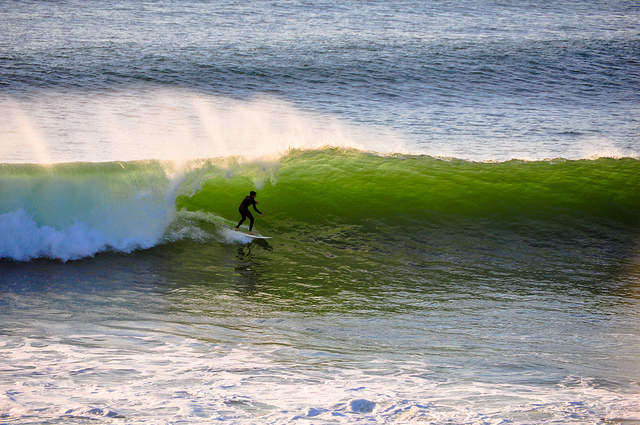
user: Given an image and a question. Answer the question in a short answer. Question: What kind of surfboard is the person riding? Short Answer:
assistant: longboard